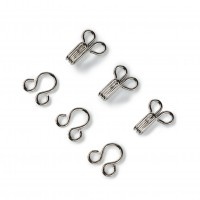
Prym Hooks & Eyes - No.1 Black
Spring hooks and eyes, size 1, black Hooks and eyelets fasten trousers, skirts, and lingerie Made of black or silver-coated, stainless brass Comfortable to open and close Perfectly comfortable to wear, even with direct skin contact These stainless hooks and eyelets, made of black or silver-coated brass, are excellent for any piece of clothing where fastenings need to be installed discretely and invisibly. These fastenings with burr-free workmanship are available from Prym in sizes 1, 2, and 3 in packages of 24 units. The hooks and eyes can be sewn very easily into trousers, jackets, skirts, blouses, or lingerie thanks to their laterally-curved eyelets. They can also be used e.g. as additional support for zip fasteners in skirts or dresses. These coated fastenings’ flawless and high-quality workmanship make it absolutely comfortable to wear, even with direct skin contact. Price Group: G
Brand: Prym
Category: Arts & Entertainment > Hobbies & Creative Arts > Arts & Crafts > Art & Crafting Materials > Craft Fasteners & Closures > Eyelets & Grommets > Hooks & Eyes